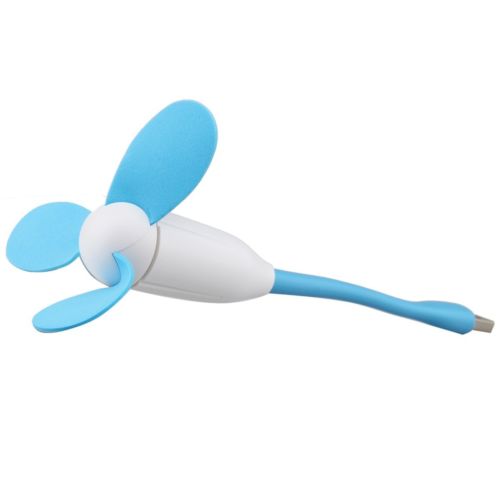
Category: fan